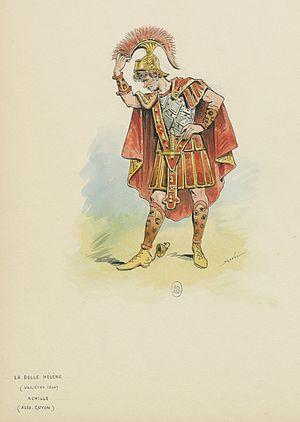
[La belle Hélène, opéra-bouffe de Meilhac, Halévy, Offenbach
Achille est un héros légendaire de la guerre de Troie, fils de Pélée, roi de Phthie en Thessalie, et de Thétis, une Néréide. Il est fréquemment appelé « Péléide » ou « Éacide », épithètes qui rappellent son ascendance.
Draner, né le 12 novembre 1833 à Liège et mort le 30 août 1926 à Paris 9ᵉ, est un dessinateur et caricaturiste belge.
La Belle Hélène est un opéra bouffe en trois actes de Jacques Offenbach, livret de Henri Meilhac et Ludovic Halévy, créée à Paris au théâtre des Variétés le 17 décembre 1864.